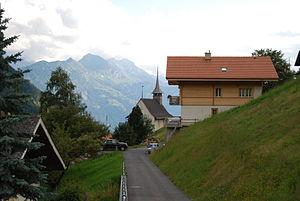
Habkern est une commune suisse du canton de Berne, située dans l'arrondissement administratif d'Interlaken-Oberhasli.